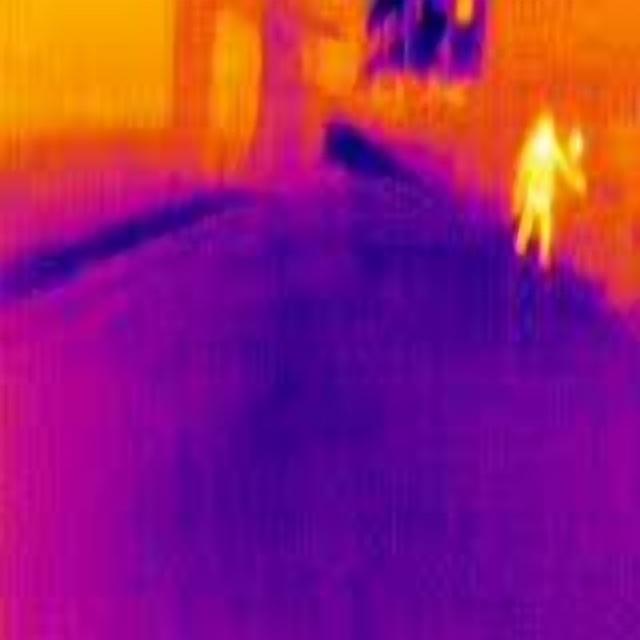
Detected objects:
label: person